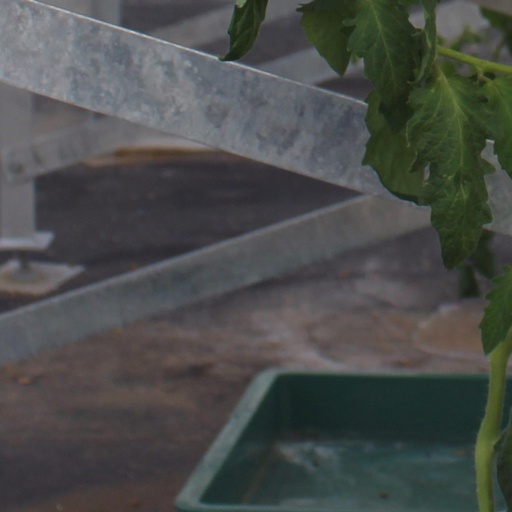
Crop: tomato